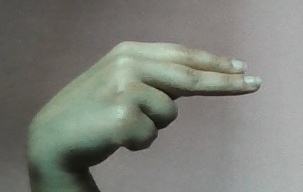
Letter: ain